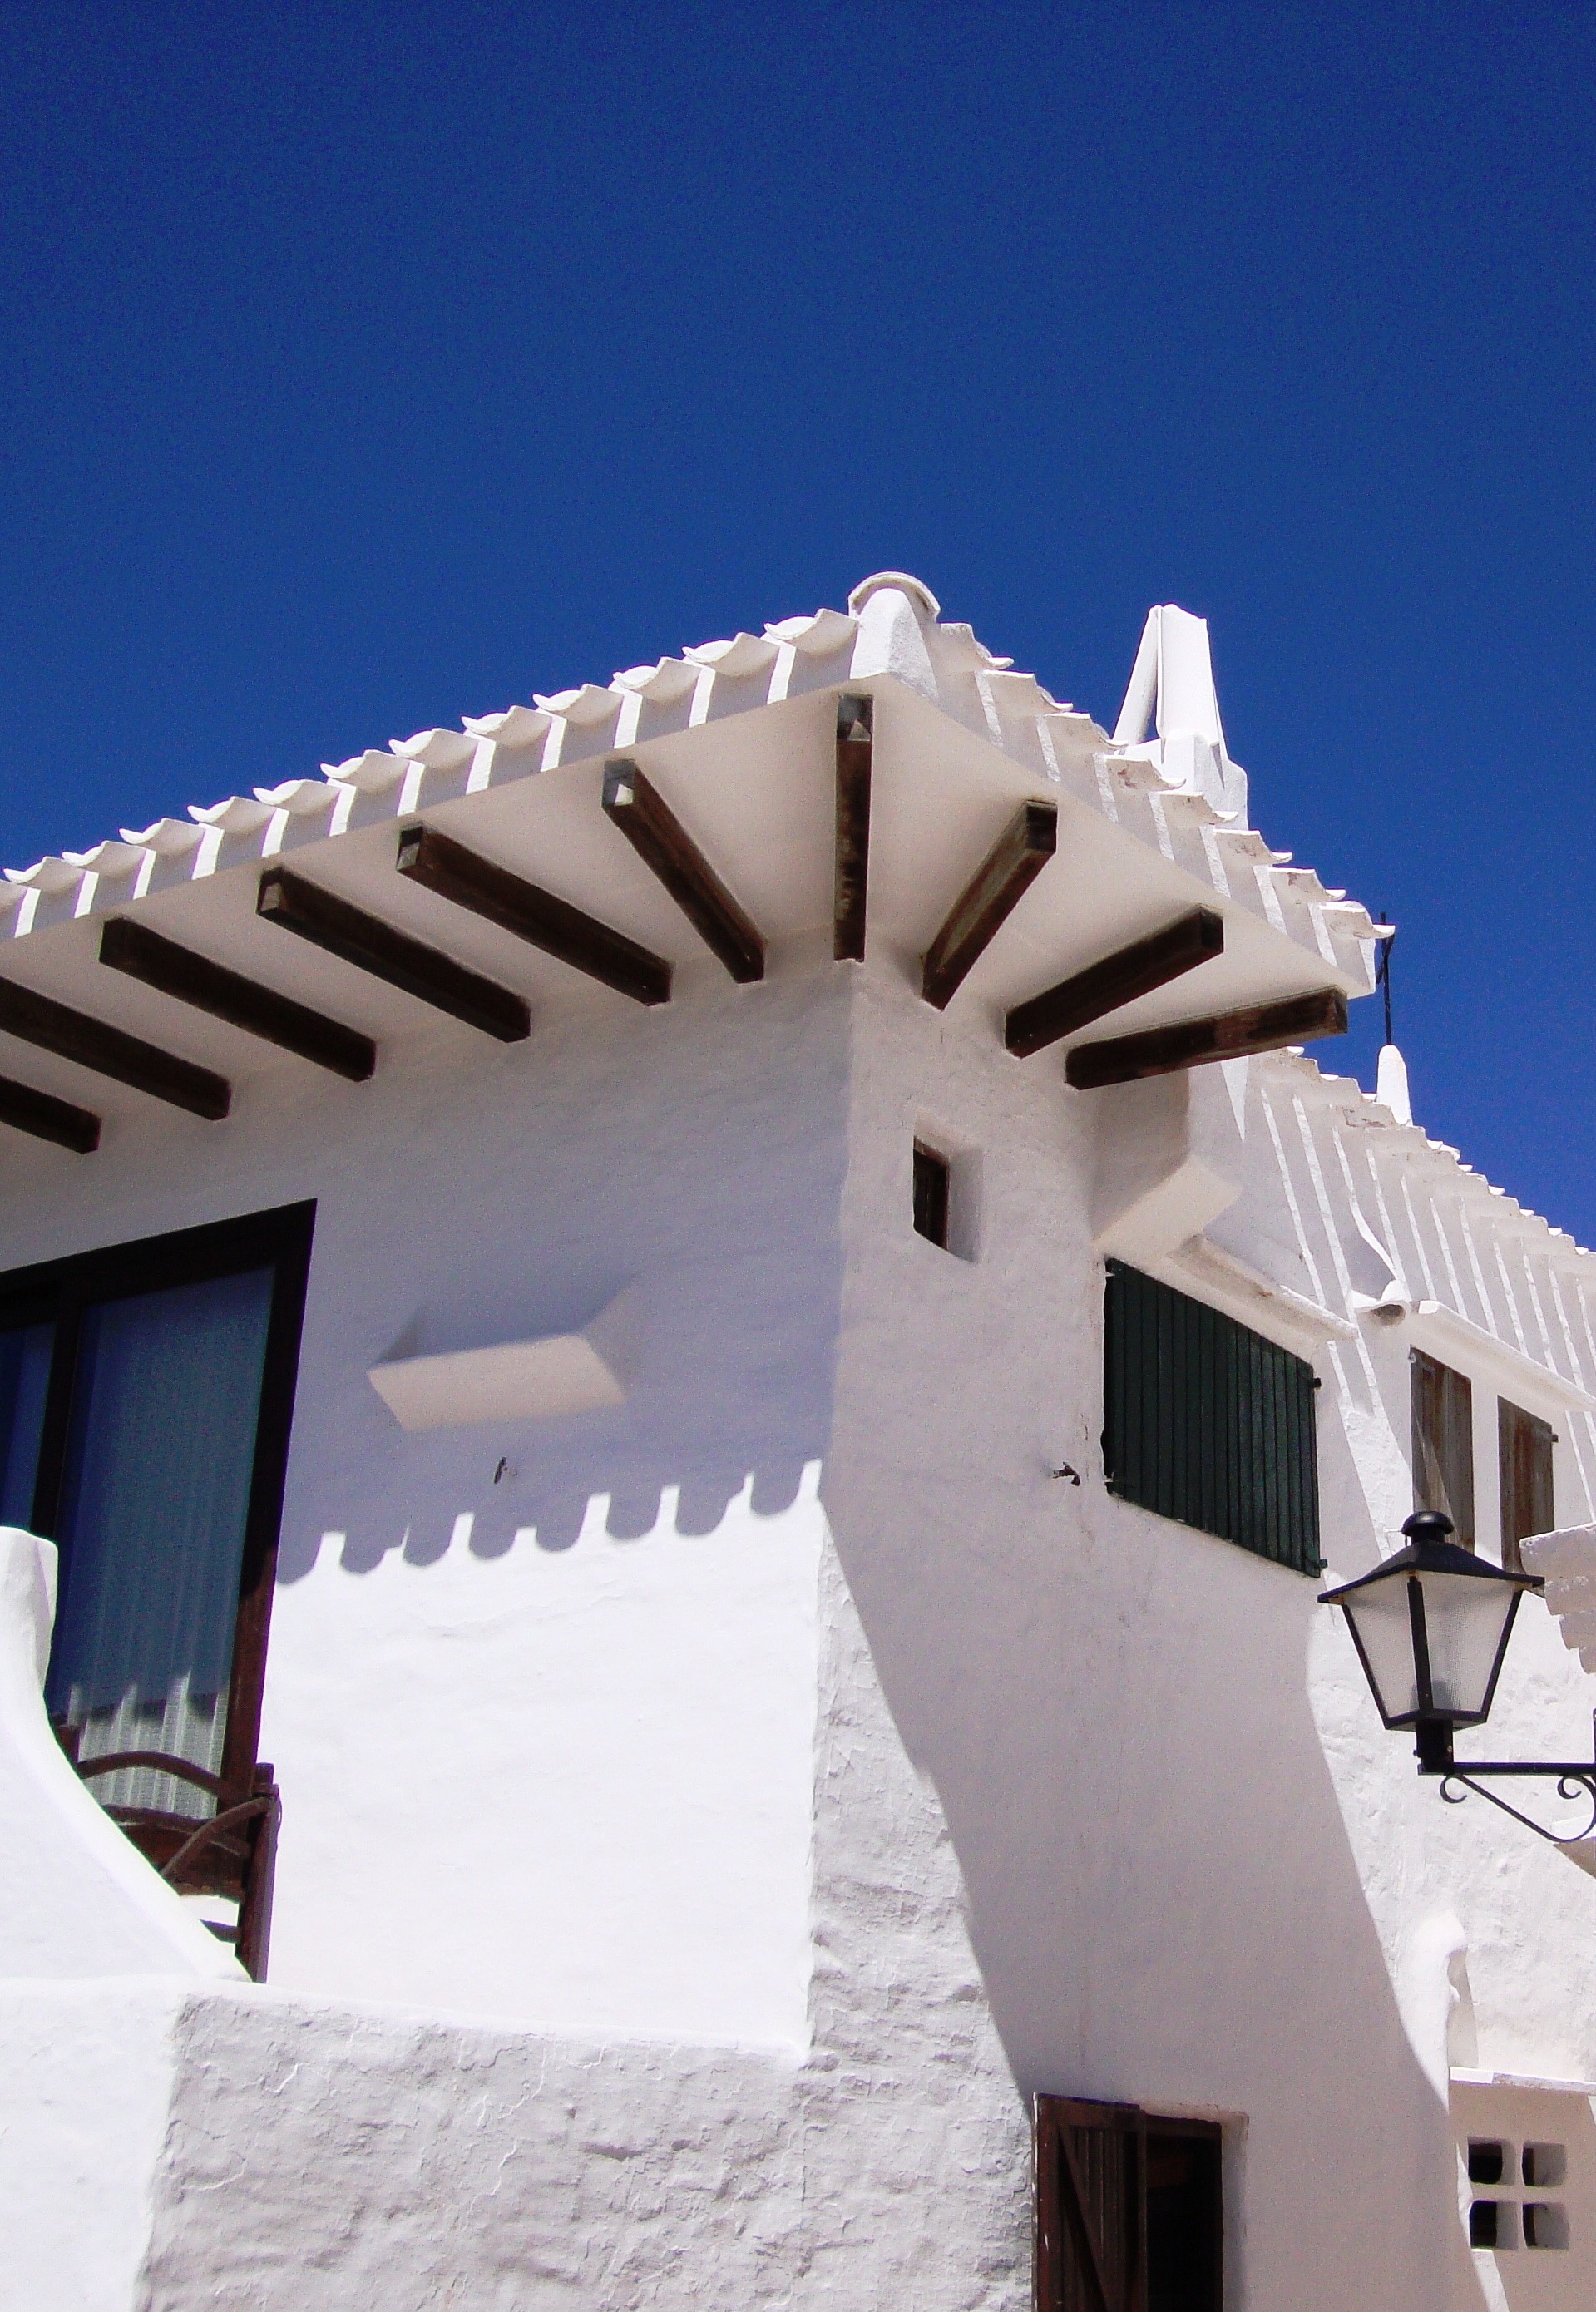
snow, winter, architecture, white, house, roof, building, facade, spain, minorca, binibeca, tipical